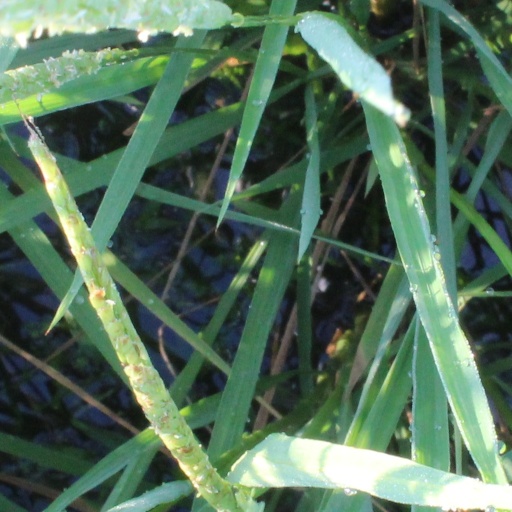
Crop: rice